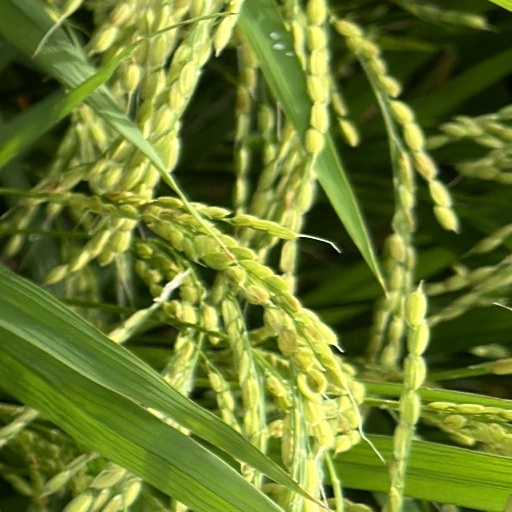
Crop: rice